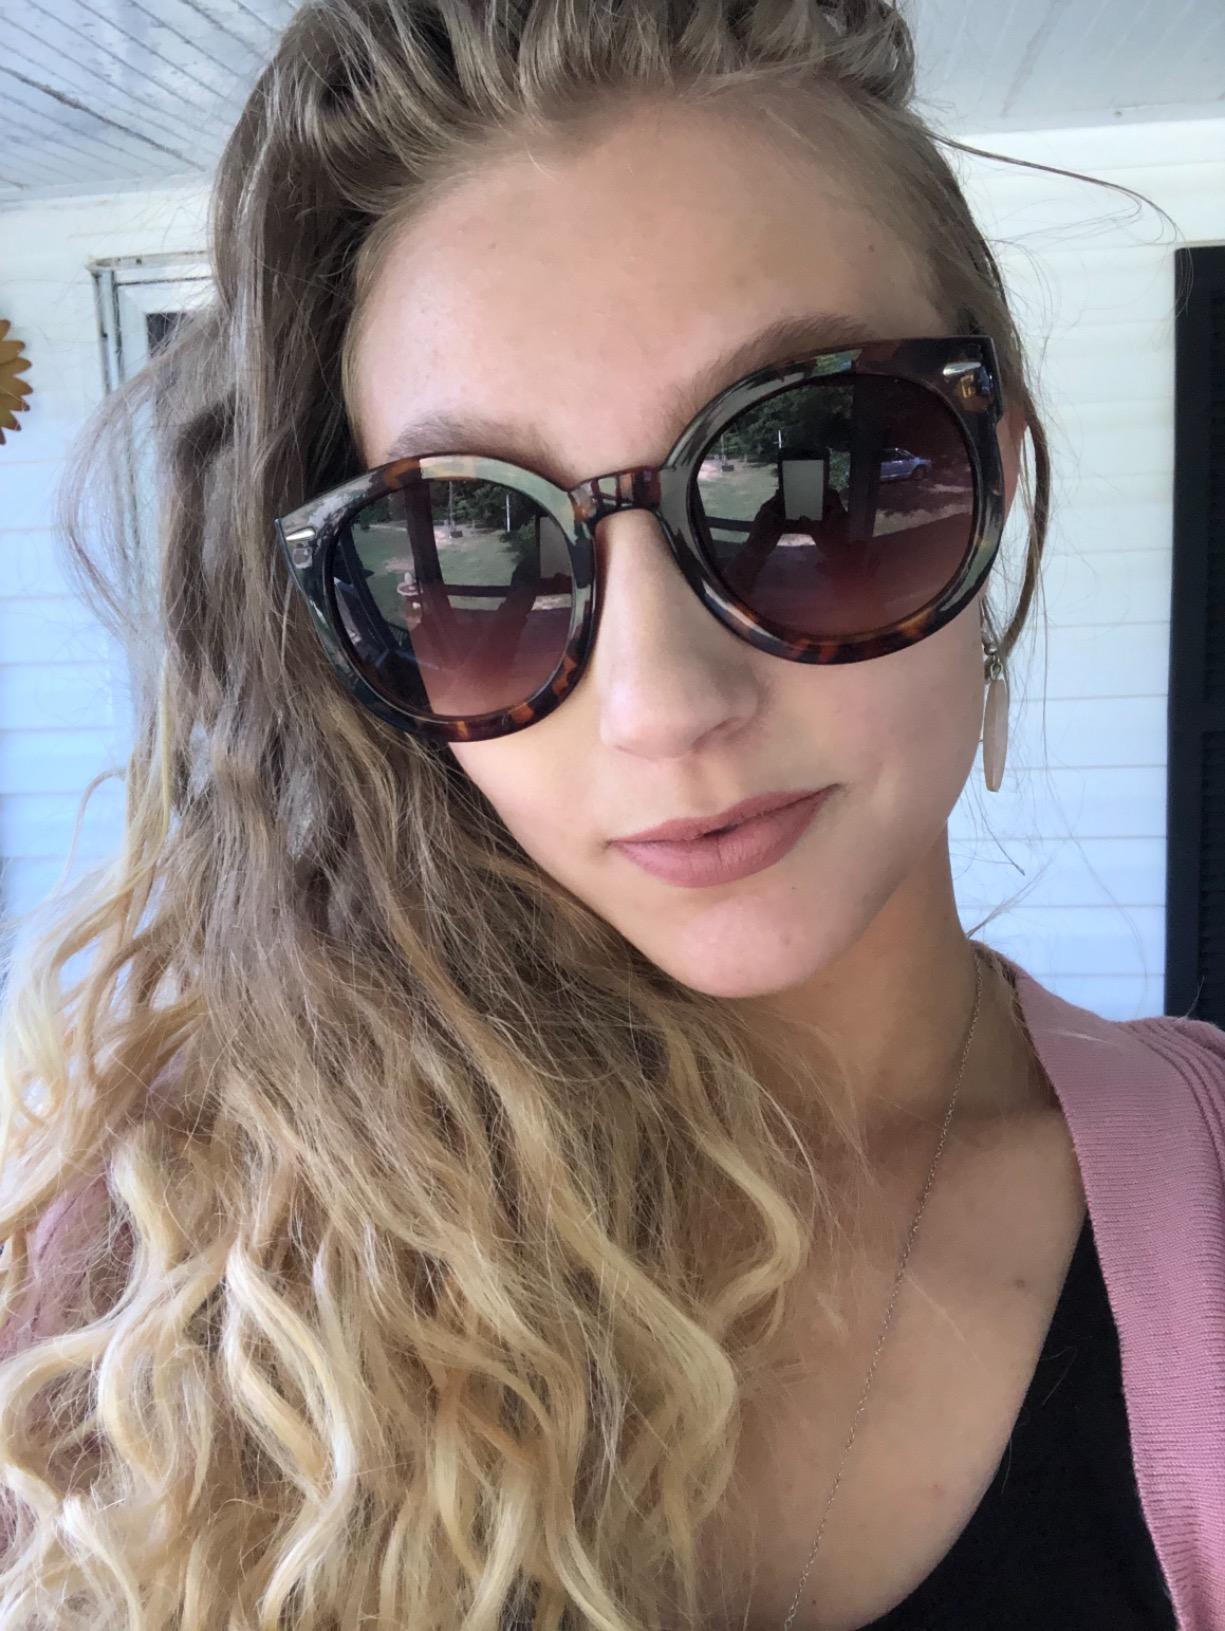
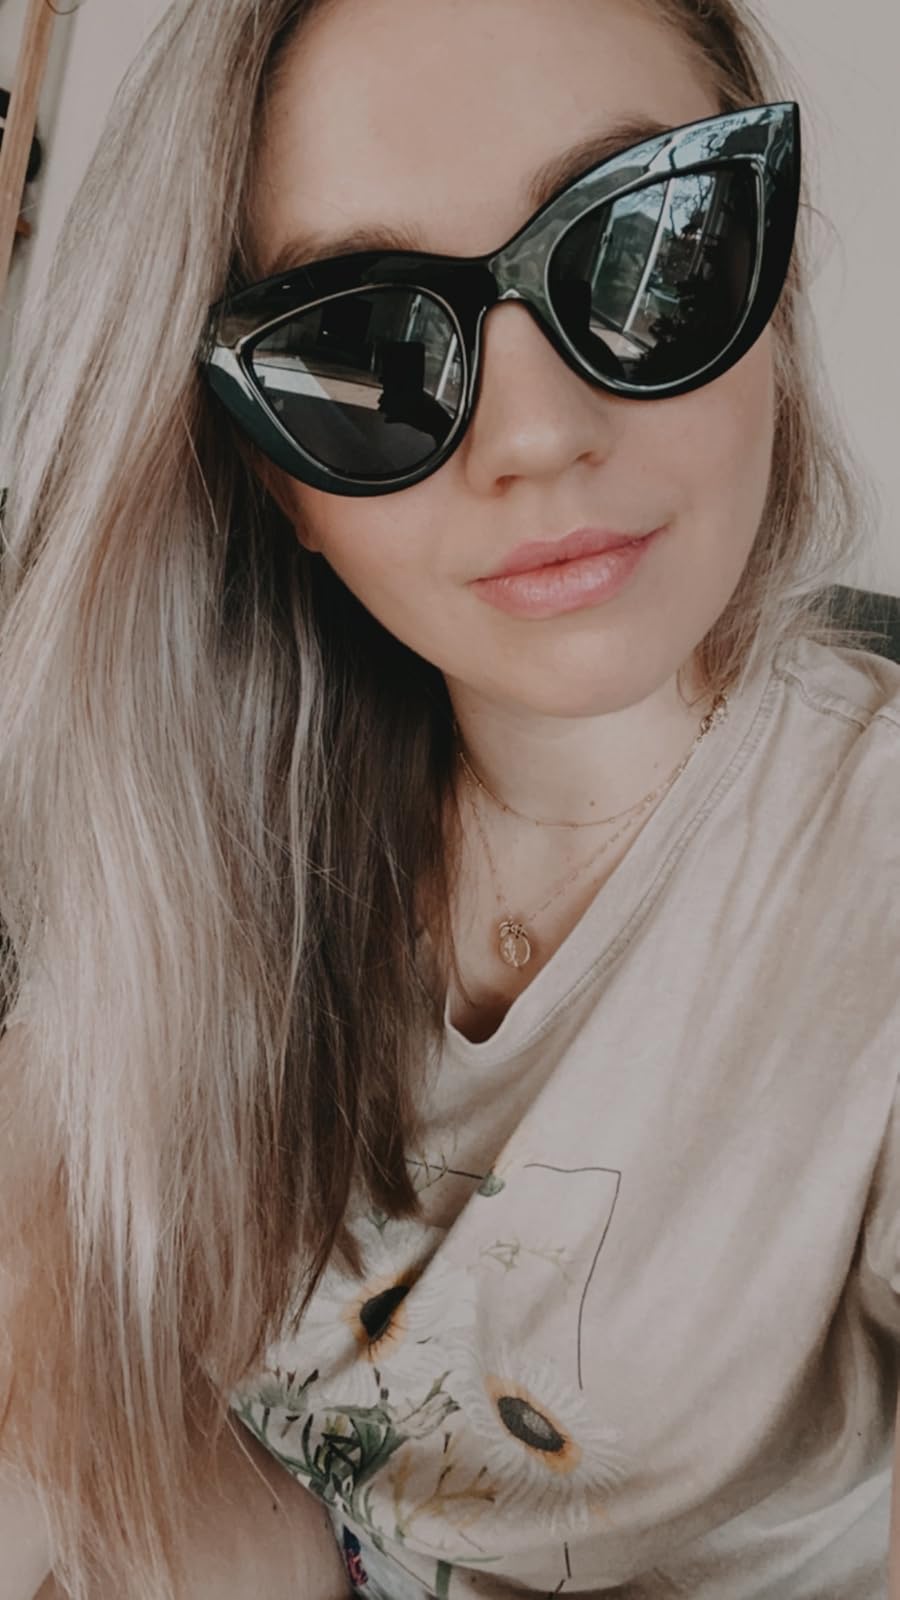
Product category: accessories_sunglasses
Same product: no